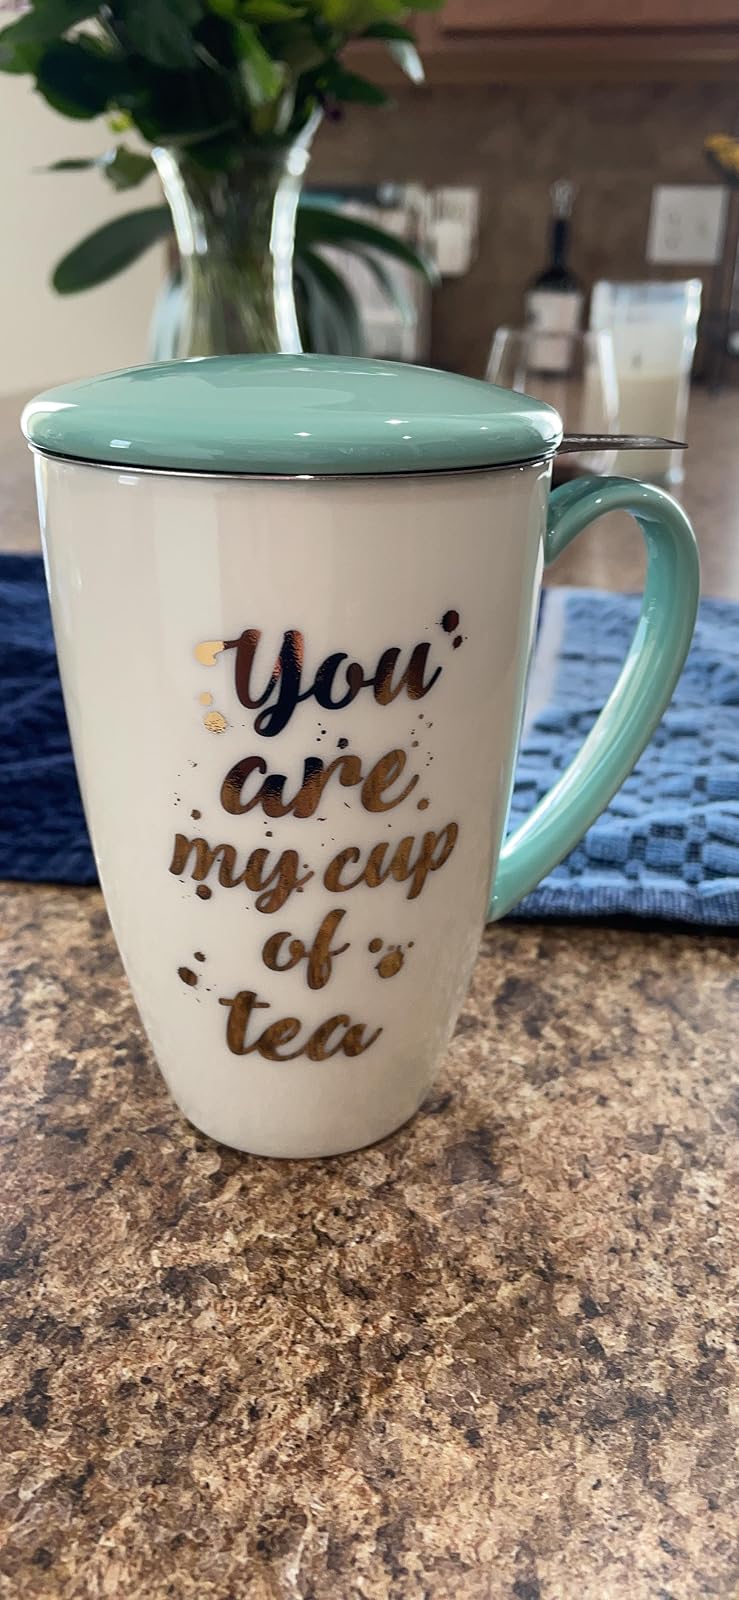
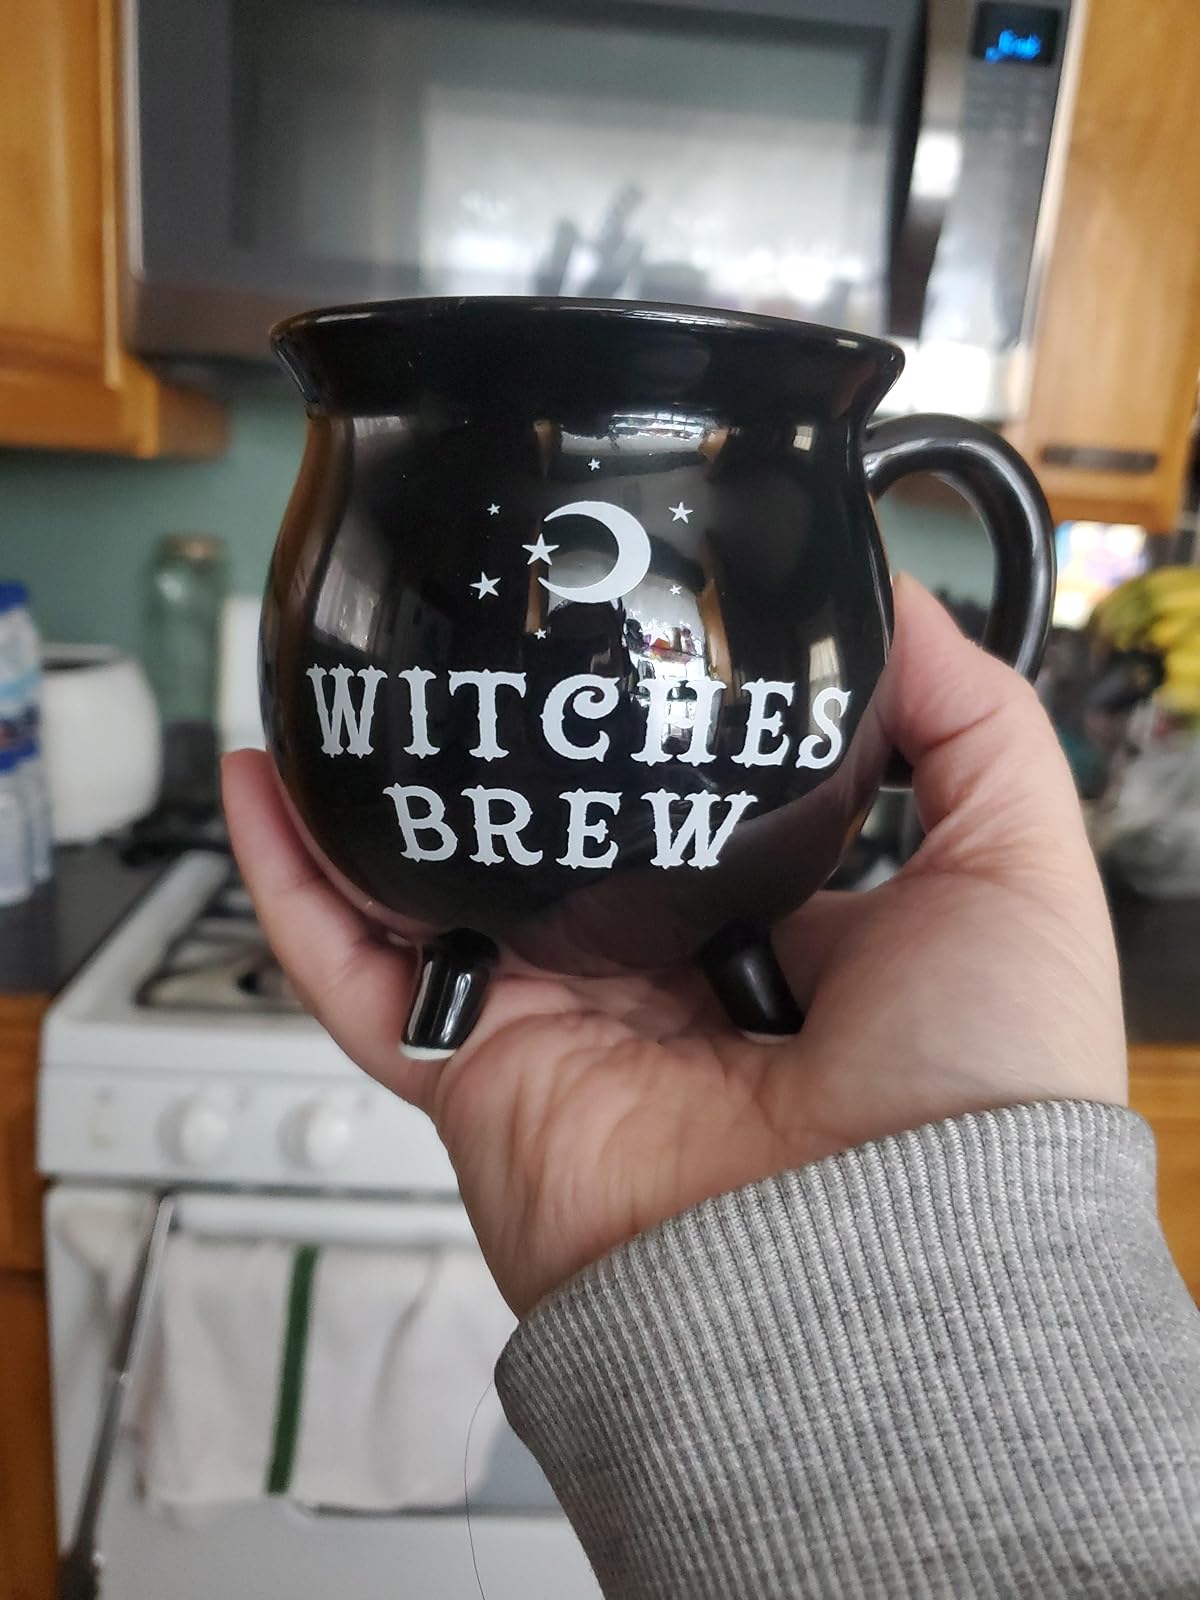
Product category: items_mug
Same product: no